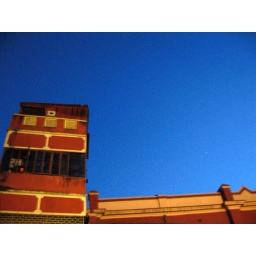
building in red ....sky in blue ..